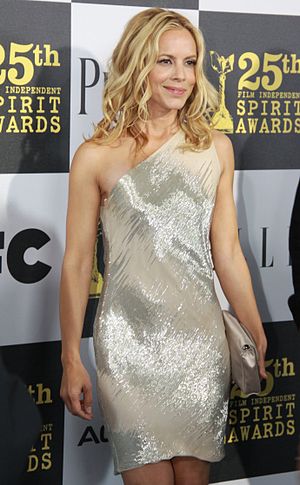
Maria Bello
Bello ved the Independent Spirit Awards i Los Angeles d. Marts 5, 2010
Maria Elena Bello er en Golden Globe-nomineret skuespiller fra USA. Hun er bedst kendt for sine roller i filmene Coyote Ugly, The Jane Austen Book Club og A History of Violence.